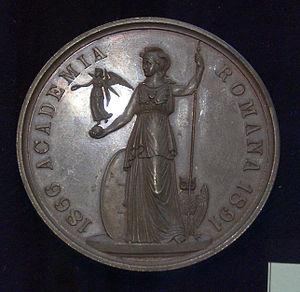
L'Académie roumaine est une société savante qui concerne les sciences, les arts et la littérature de la Roumanie. L'académie a cent quatre-vingt-un membres perpétuels et de nombreux membres correspondants.